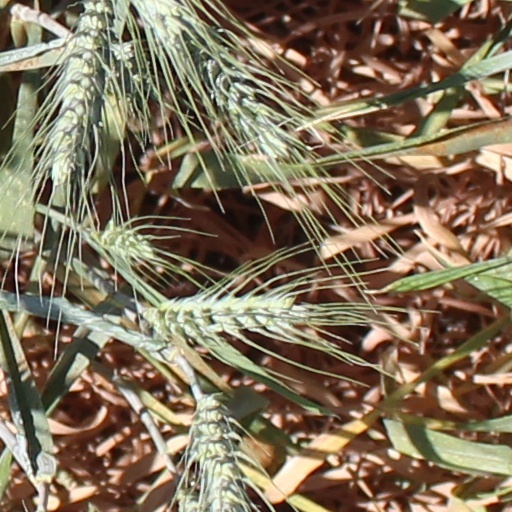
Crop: wheat